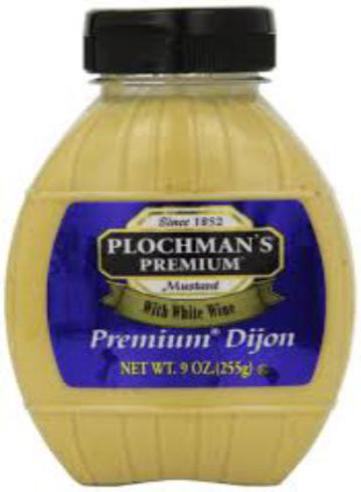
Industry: Food